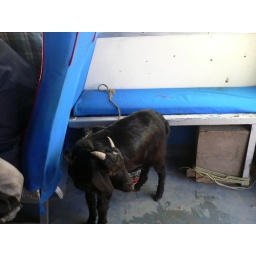
A goat taking bus in Nagarkot, Kathmandu.